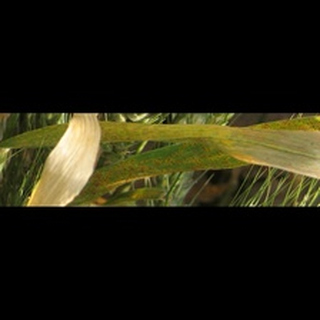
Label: wheat_brown_rust